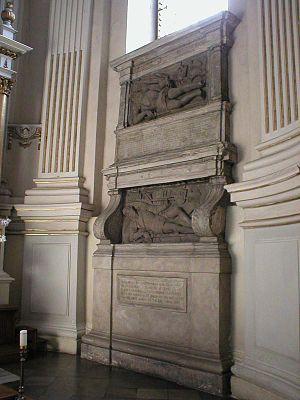
Mikołaj Firlej armoiries Lewart, membre de la noble famille polonaise famille Firlej, voïvode de Lublin et Sandomierz, grand hetman de la Couronne, castellan de Cracovie.